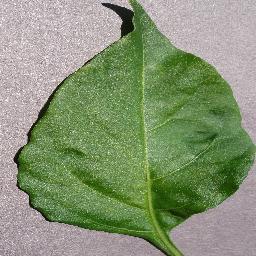
Label: Pepper,_bell___healthy